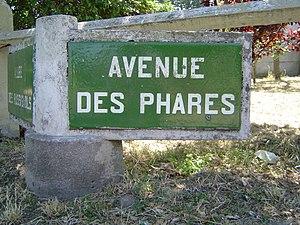
Le dictionnaire des rues du Touquet-Paris-Plage est le dictionnaire des rues du Touquet-Paris-Plage, commune française située dans le département du Pas-de-Calais en région Hauts-de-France.
Le phare de la Canche également appelé phare du Touquet est situé, avenue des Phares, au Touquet-Paris-Plage dans le département du Pas-de-Calais et la région des Hauts-de-France.